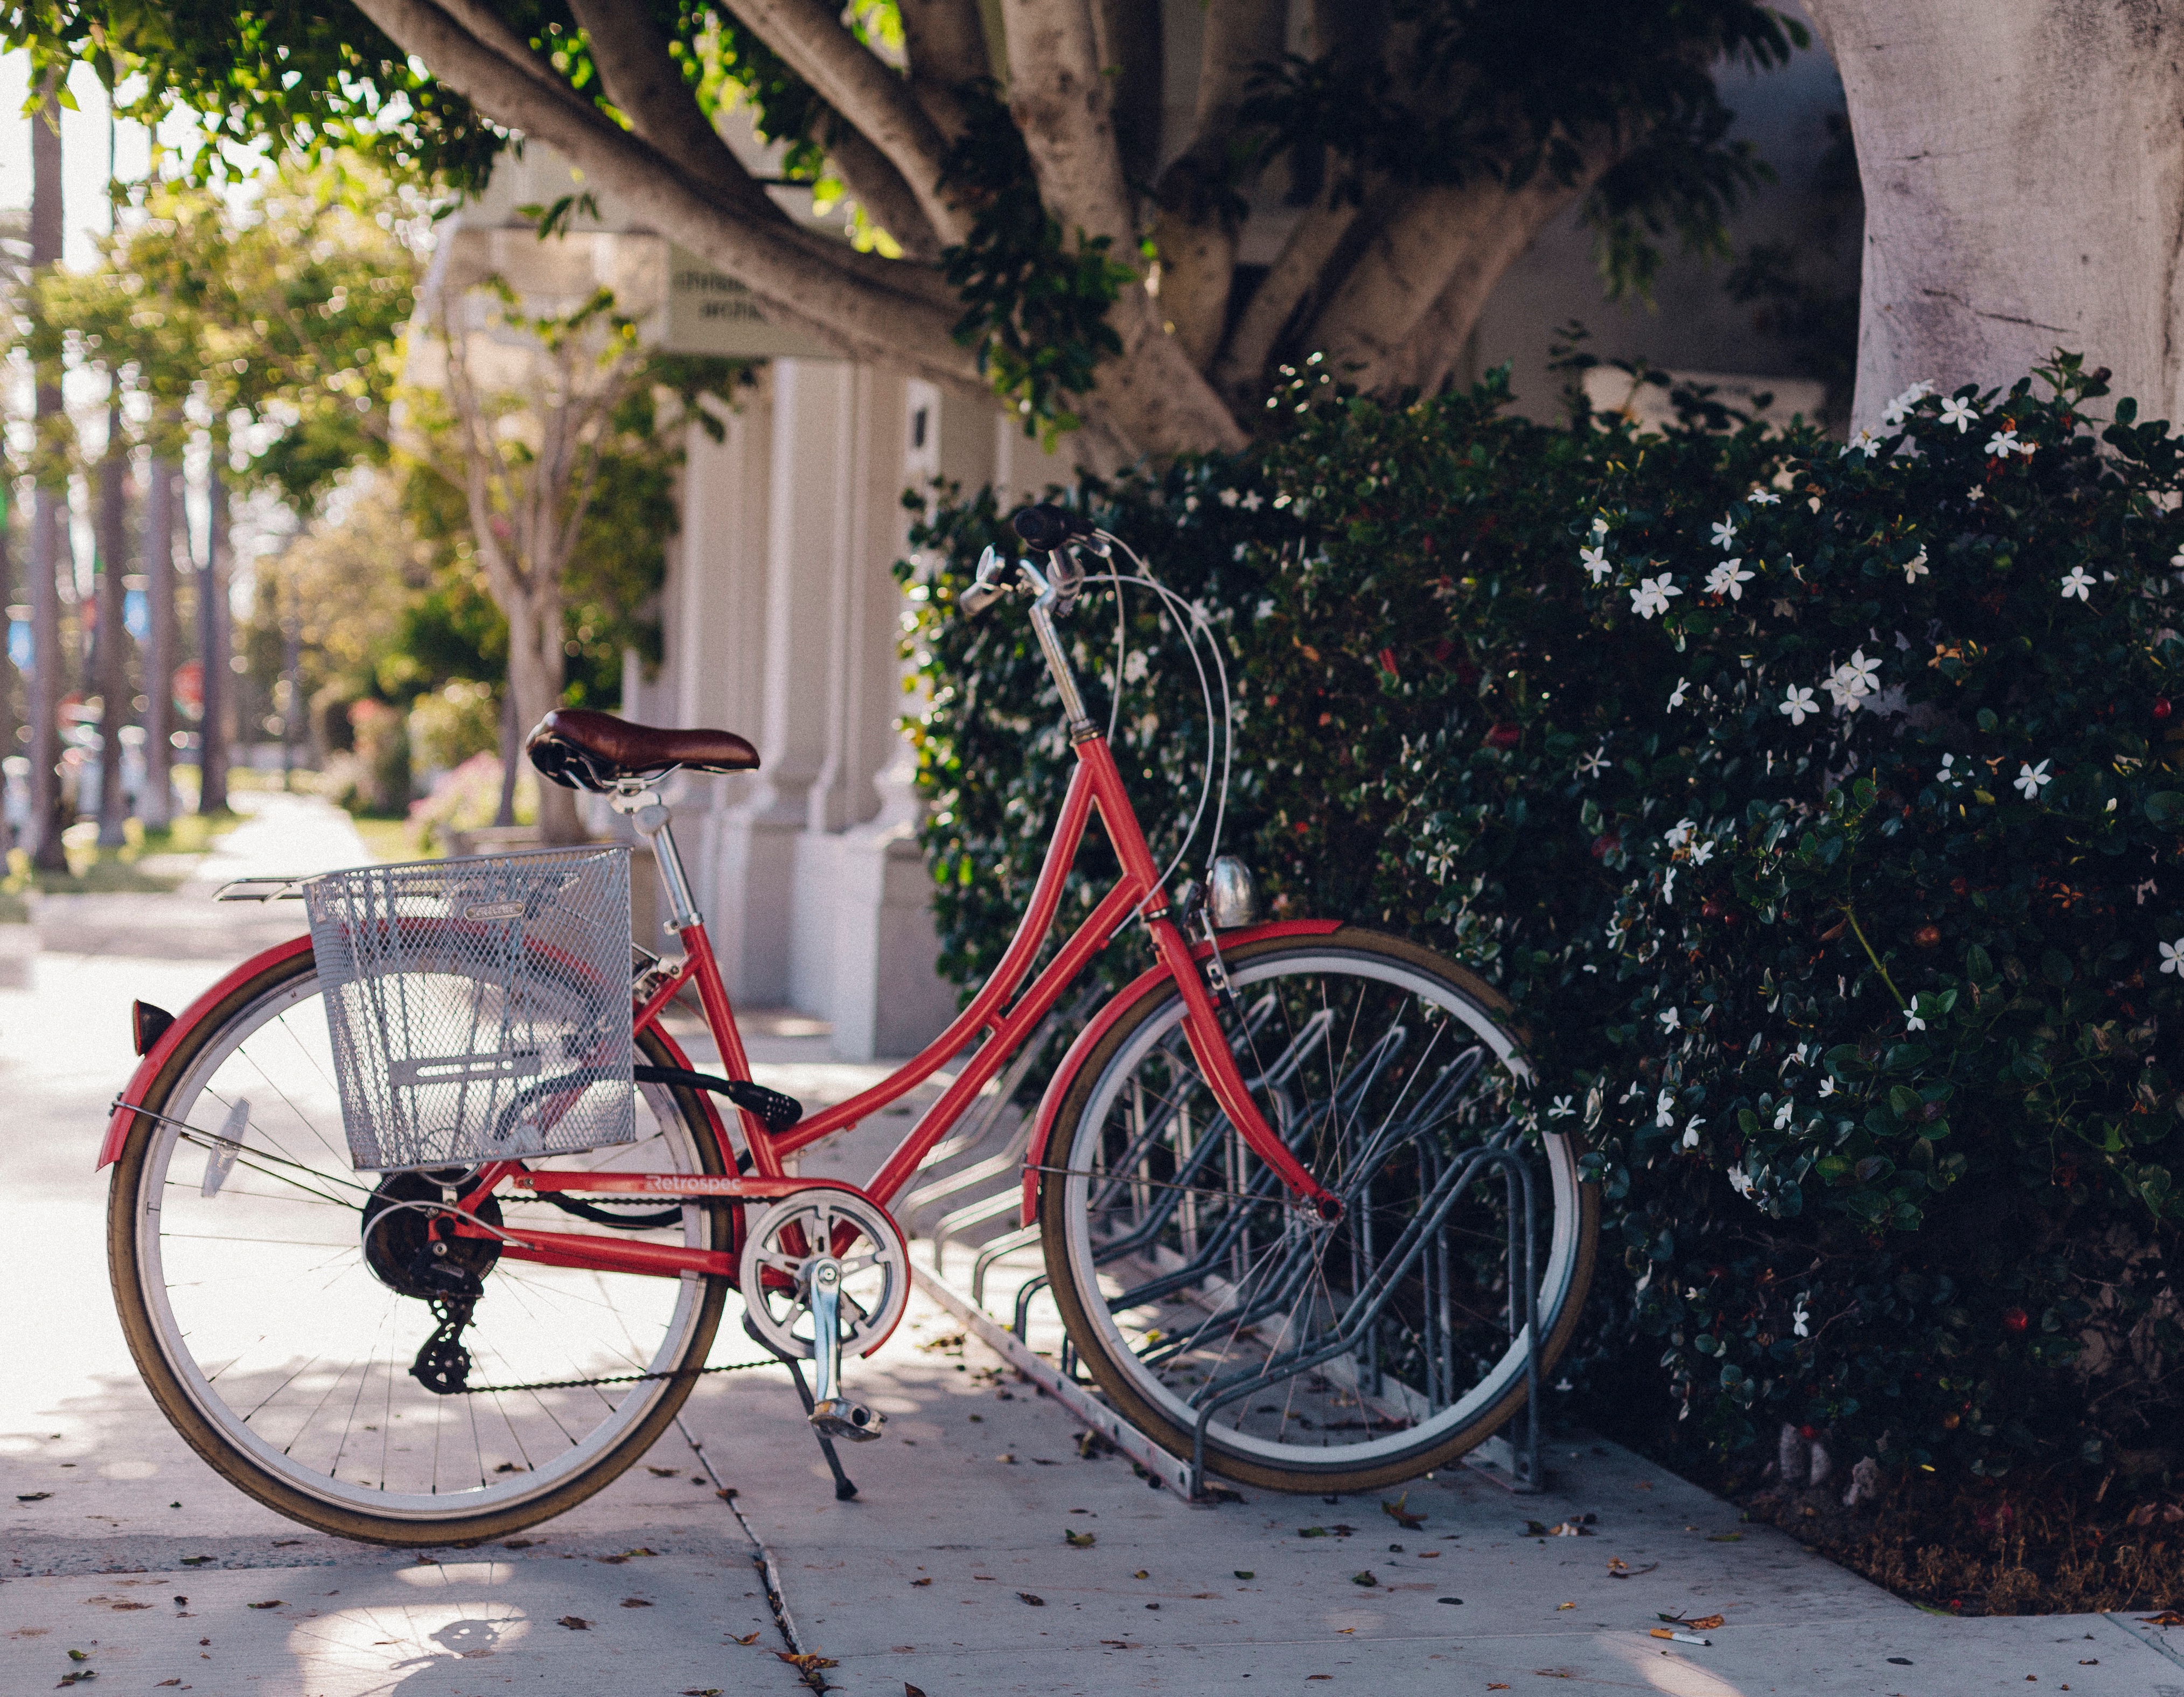
wheel, bicycle, vehicle, sports equipment, mountain bike, cycling, land vehicle